Marven Gardens

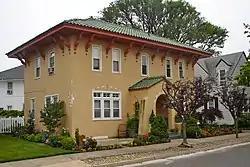

Marven Gardens is a neighborhood in Margate City, New Jersey, United States, located on the Jersey Shore, two miles (3 km) south of Atlantic City. The name "Marven Gardens" is a portmanteau derived from Margate City and Ventnor City, because it lies on the border of Margate City and Ventnor City.